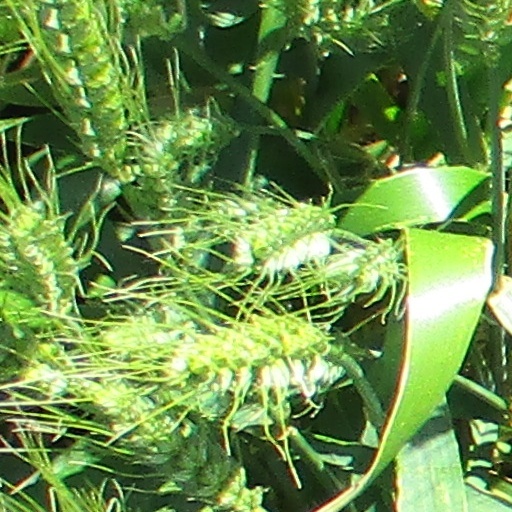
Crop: wheat